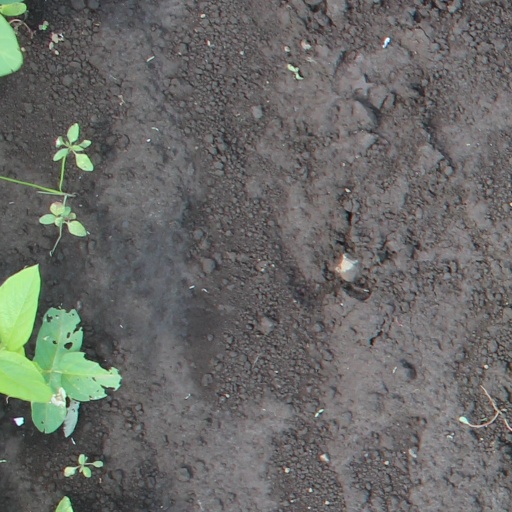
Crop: soybean